Longsword

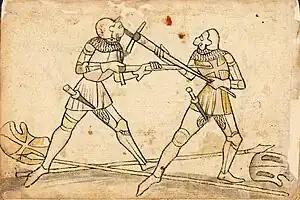
Page of the Codex Wallerstein showing a half-sword thrust against a two-handed sword's Mordstreich (Plate 214)

', or "armoured fighting" (German ', or ", literally "fighting in armour on foot"), depicts fighting in full plate armour.